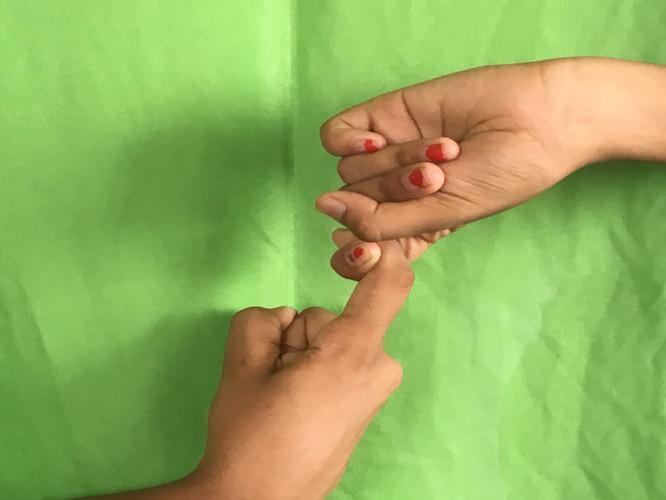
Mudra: Pasha
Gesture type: double_hand